Crash Team Racing Nitro-Fueled

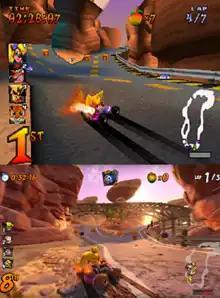
A comparison of gameplay as Coco in the Dingo Canyon level in the original game (top) and "Nitro-Fueled" (bottom)

Like the original "Crash Team Racing", "Nitro-Fueled" is a racing game featuring characters from the "Crash Bandicoot" series. Players must avoid obstacles and navigate the various tracks to reach the finish line, performing boosts via power sliding and jumping to gain speed, and using power-ups scattered across the track to give themselves a boost or hinder their opponents. The game supports local quick races and grand prix circuits, multiple battle modes, and online multiplayer, as well as featuring a full adventure mode with new areas, characters and boss battles being unlocked as the player progresses.